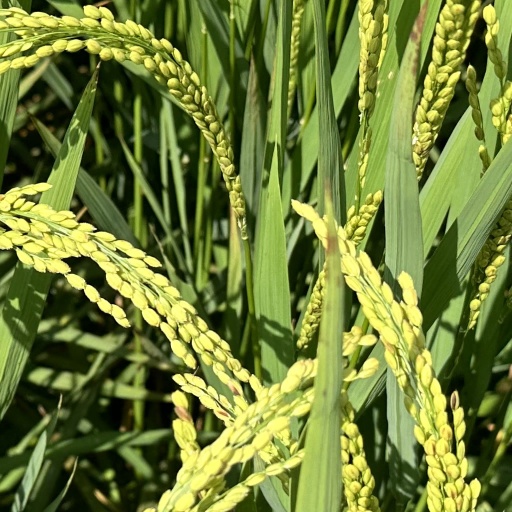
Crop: rice